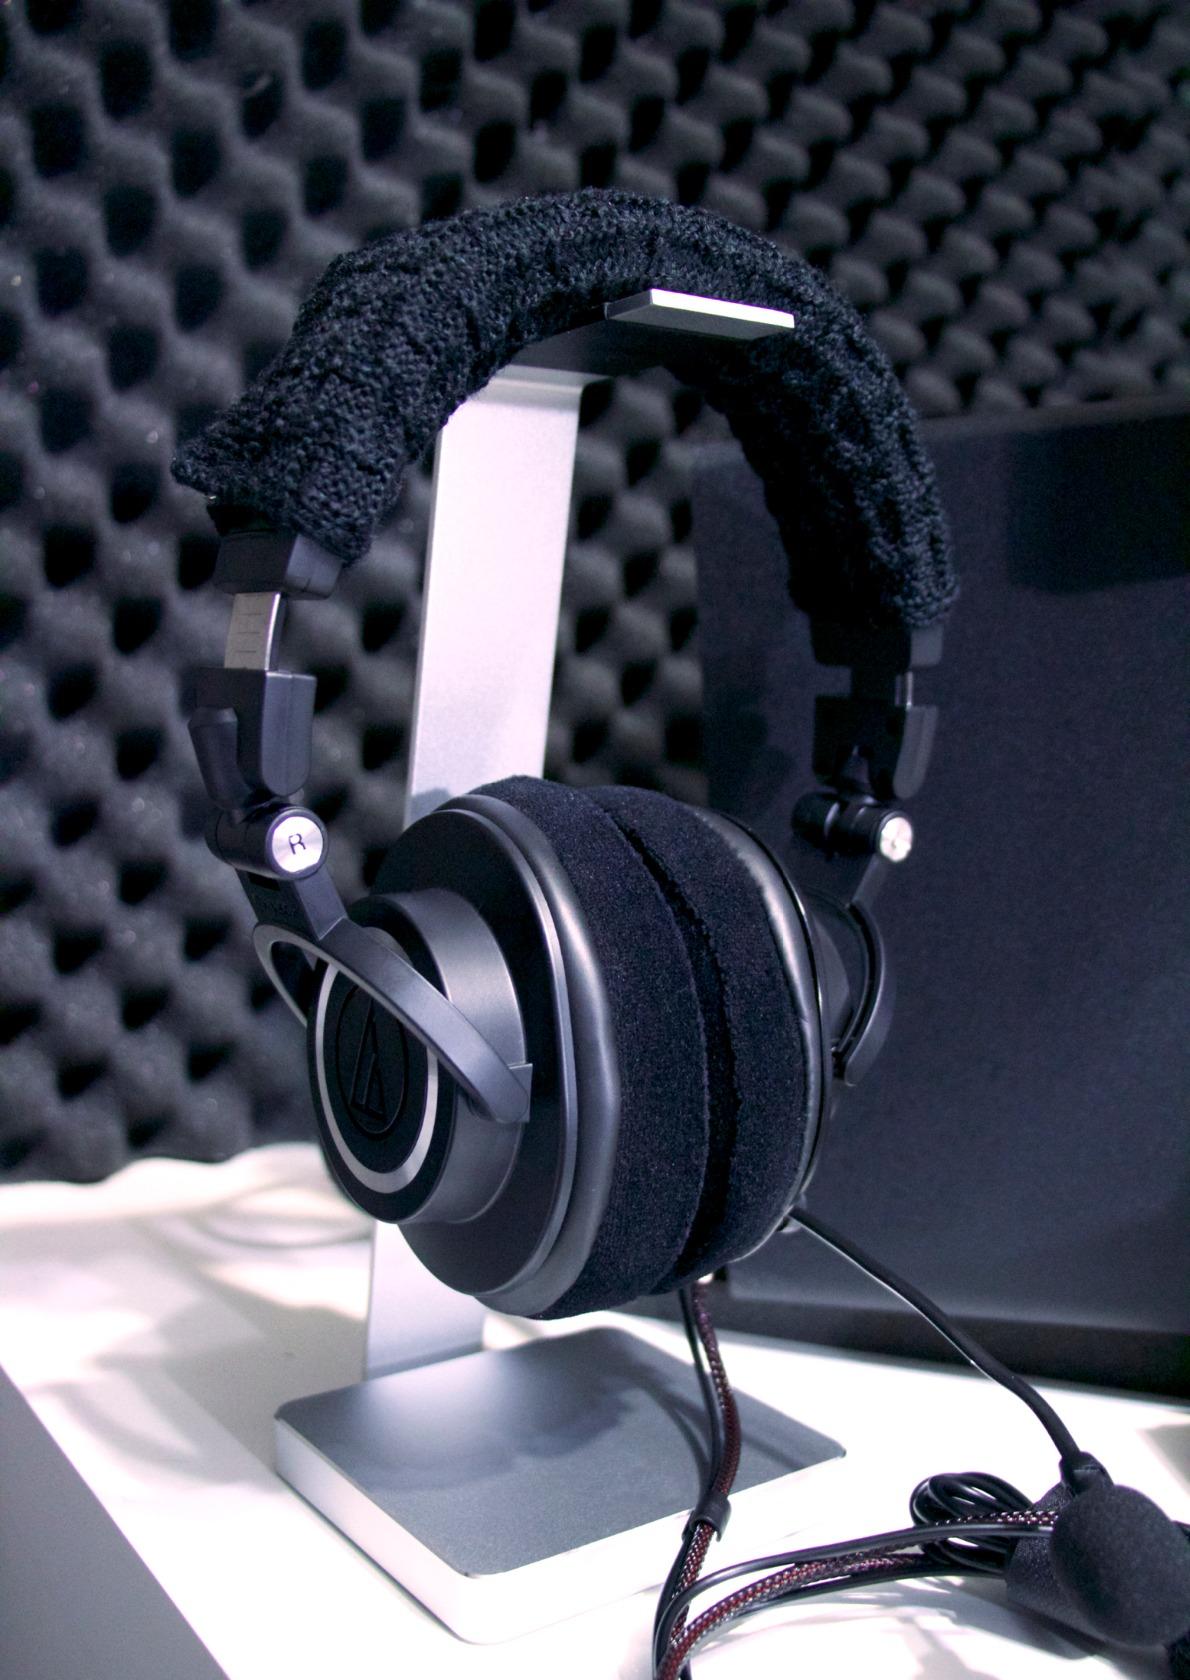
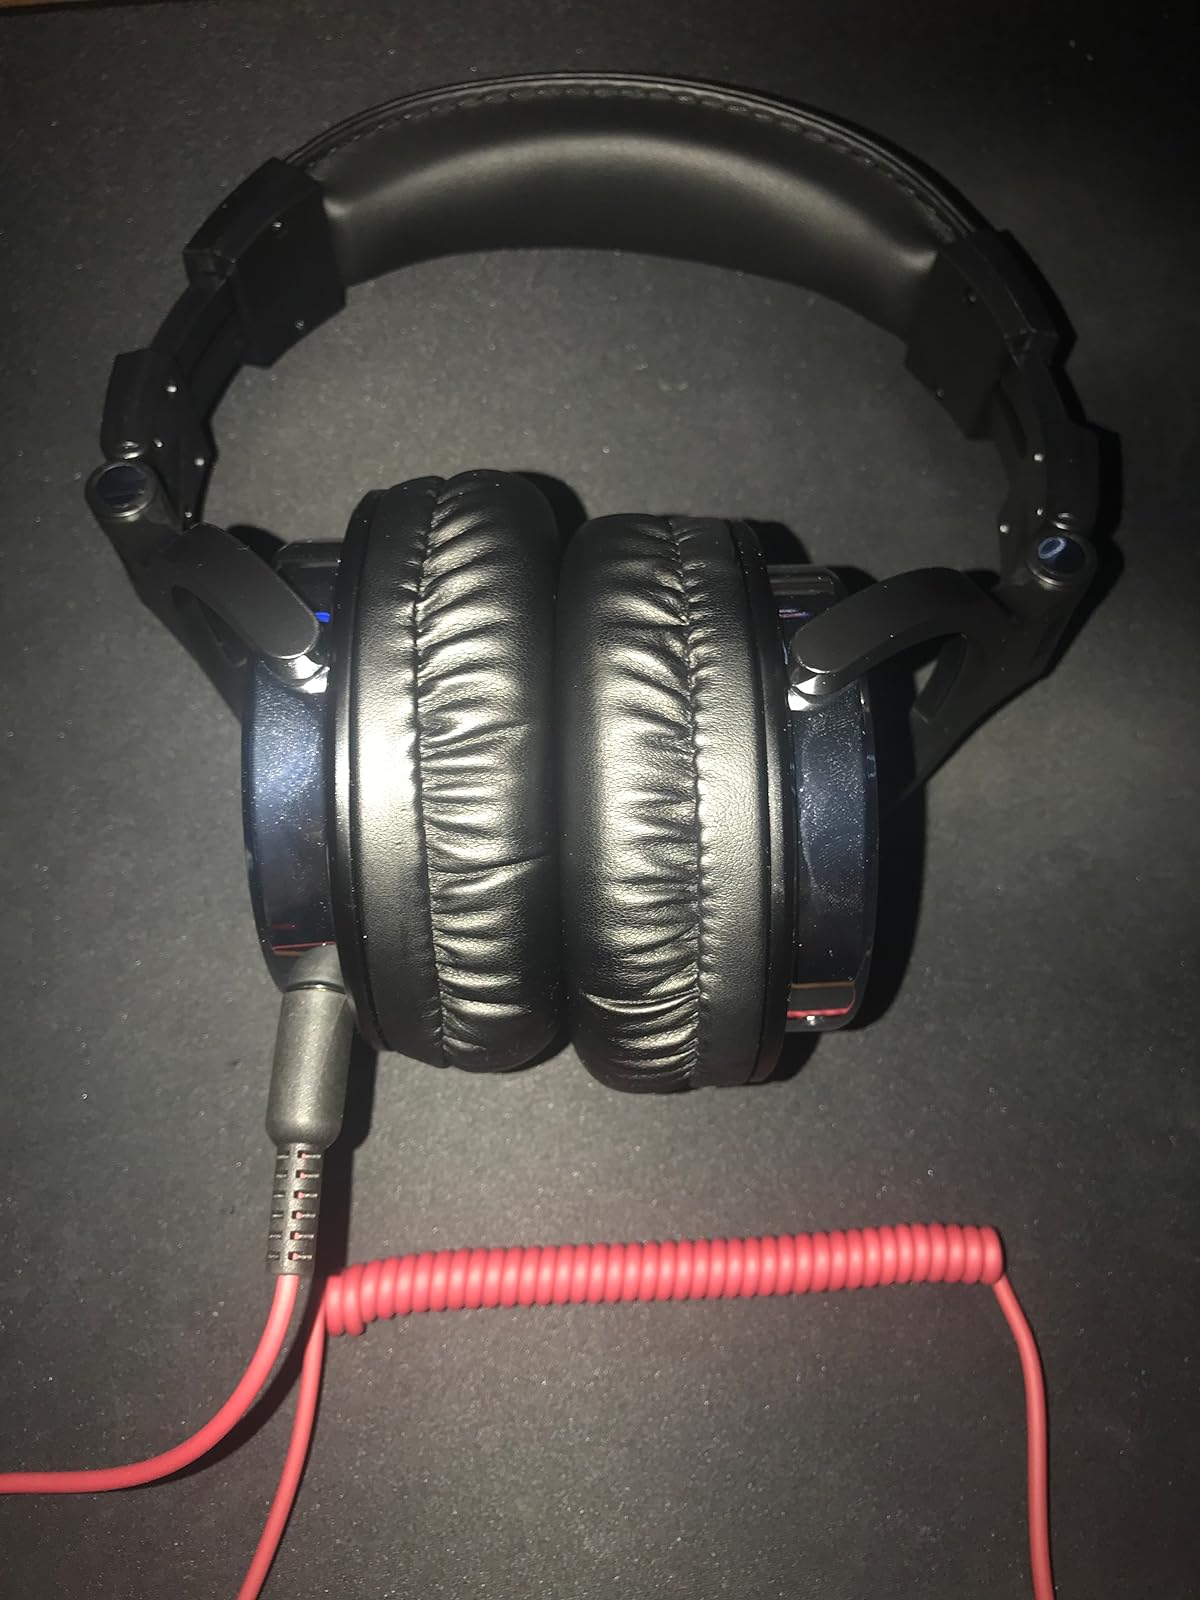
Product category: headphones
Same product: no